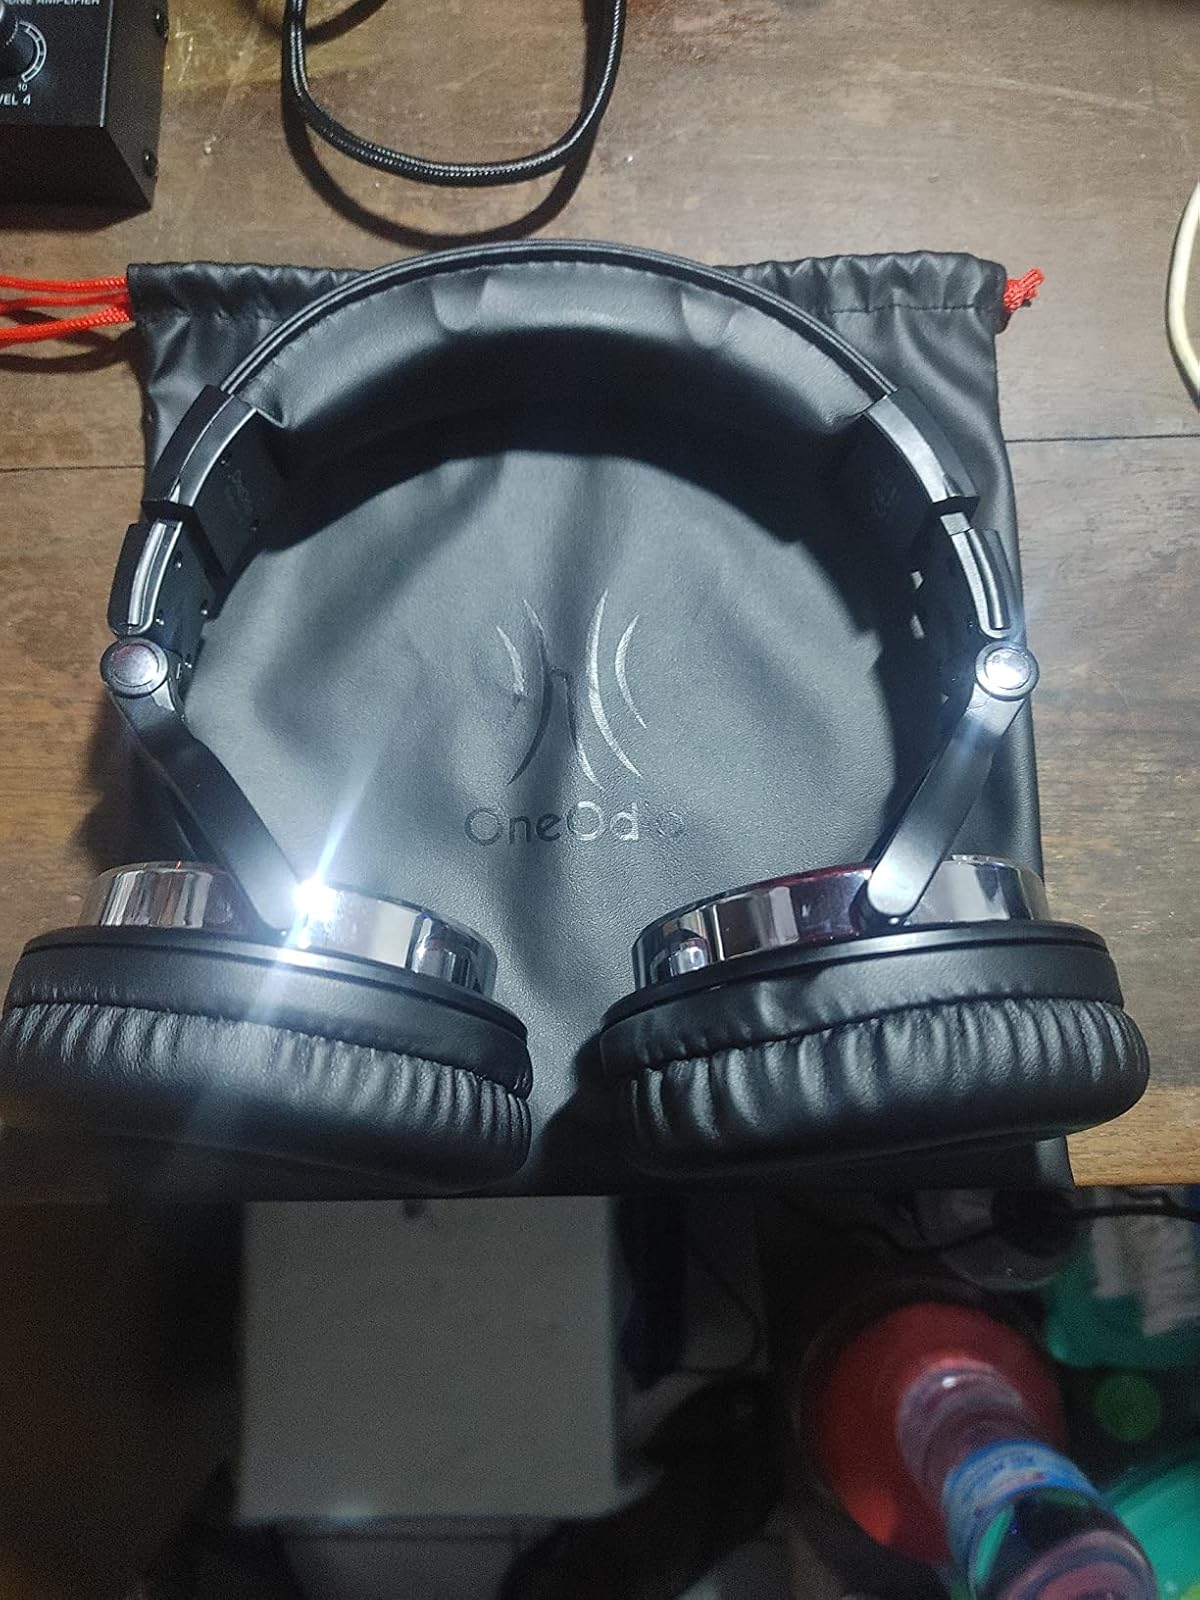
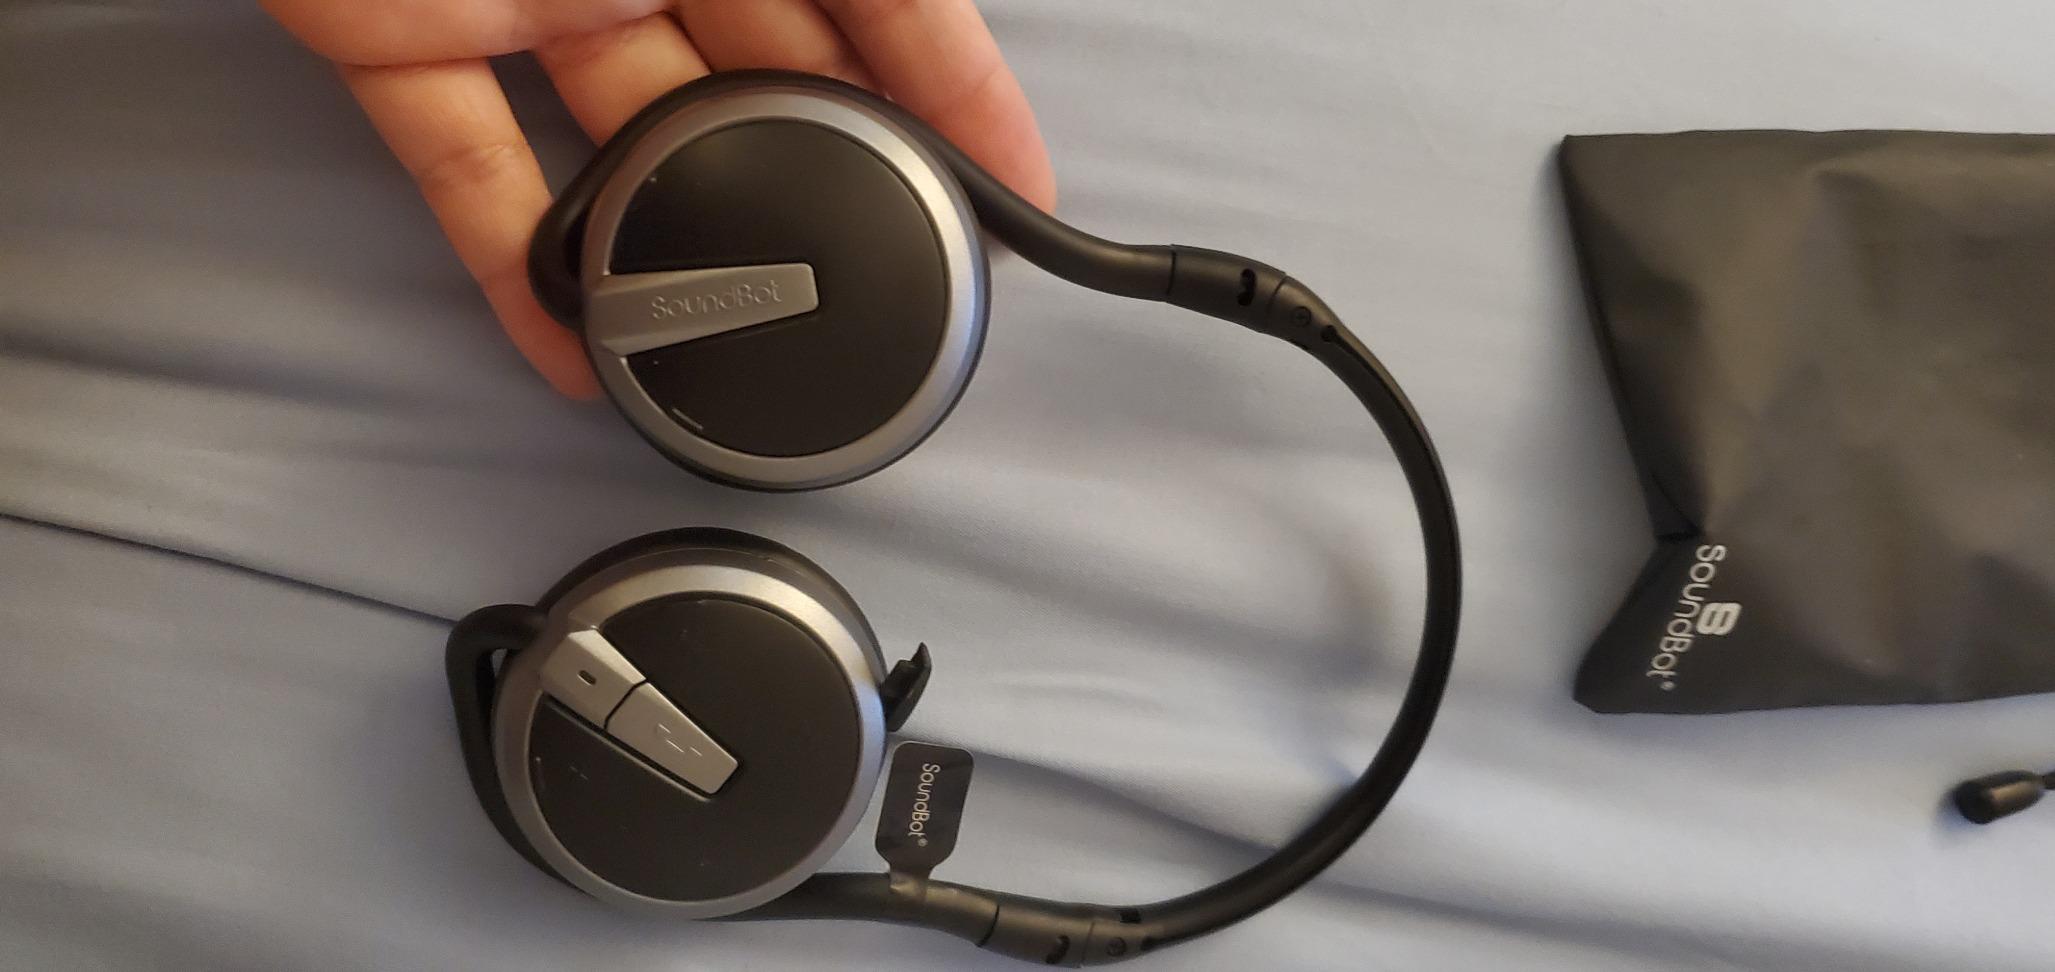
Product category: headphones
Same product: no